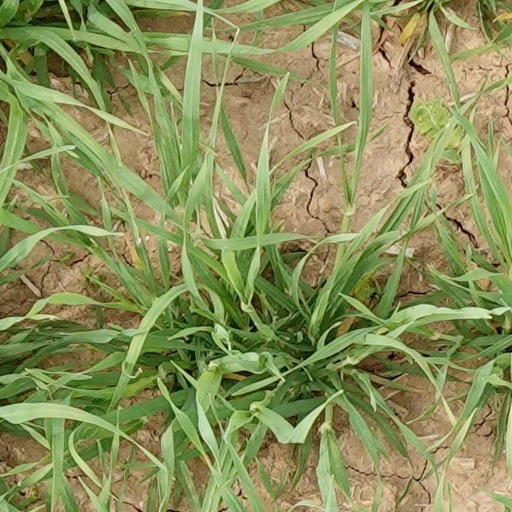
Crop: wheat